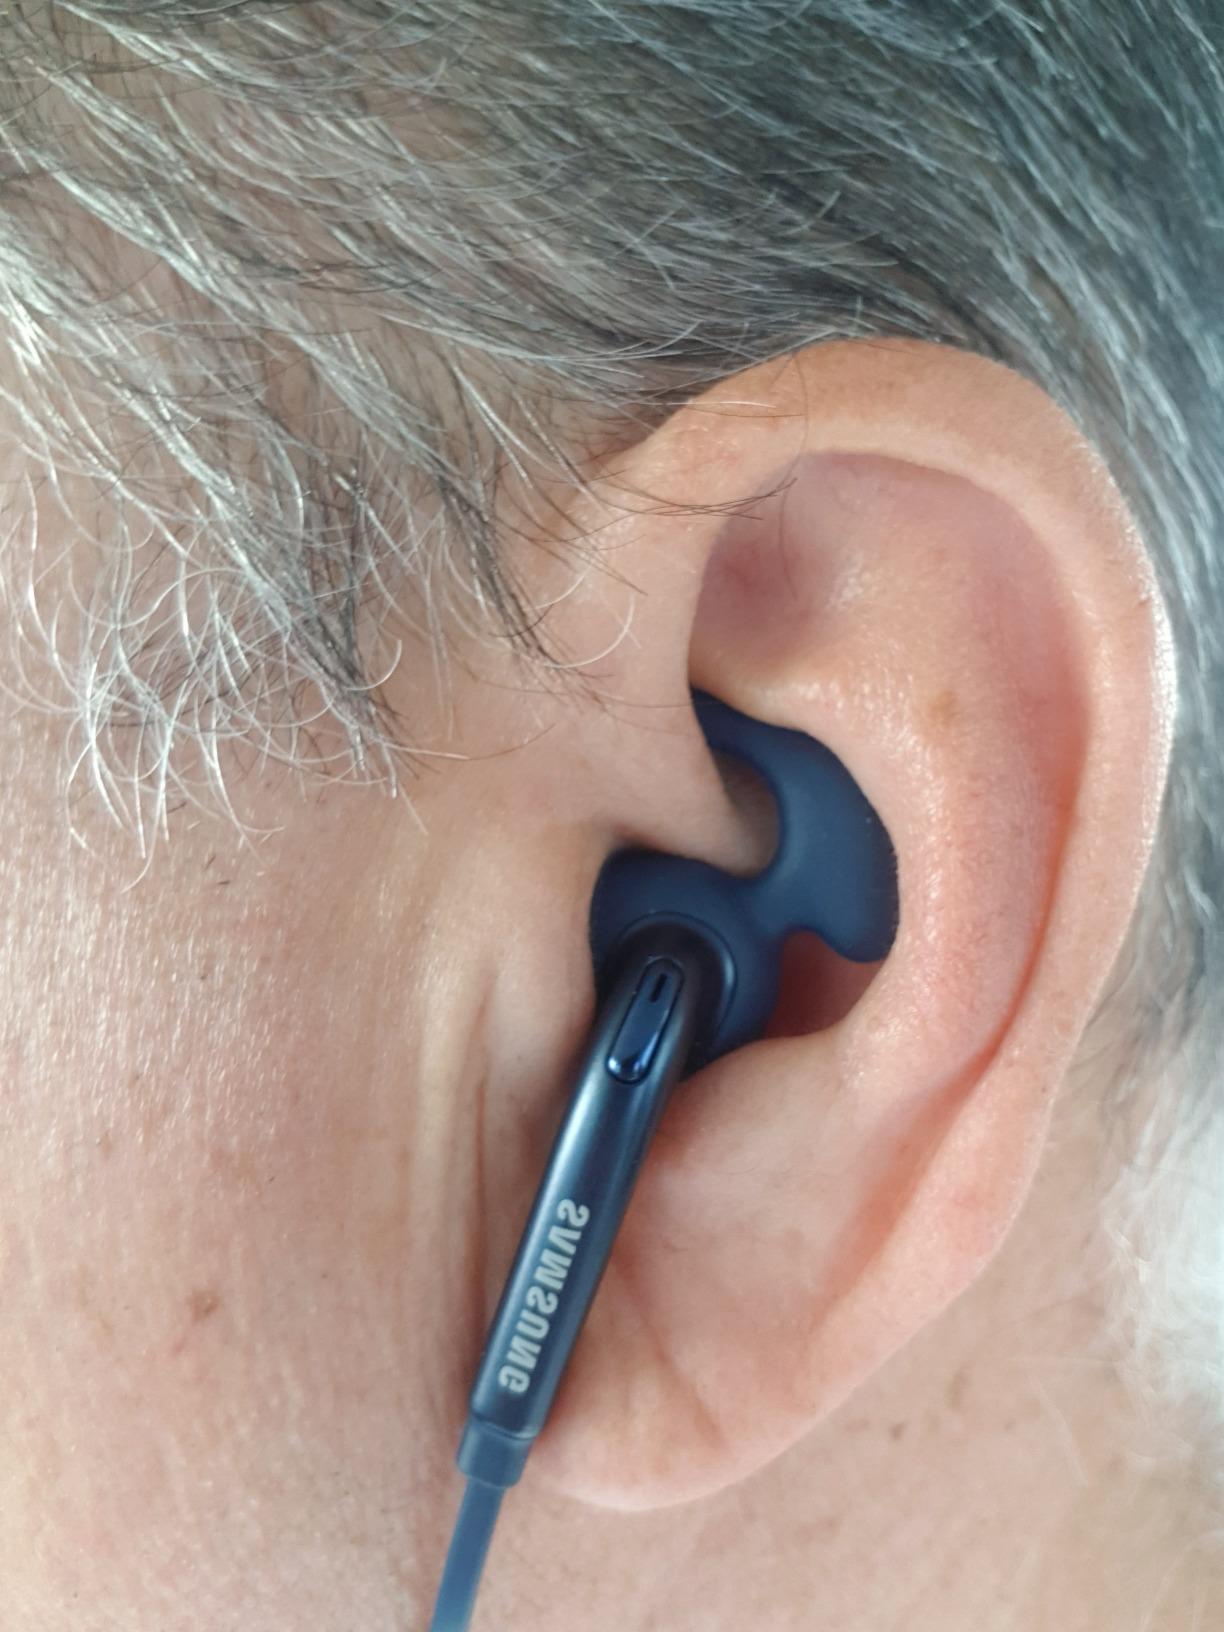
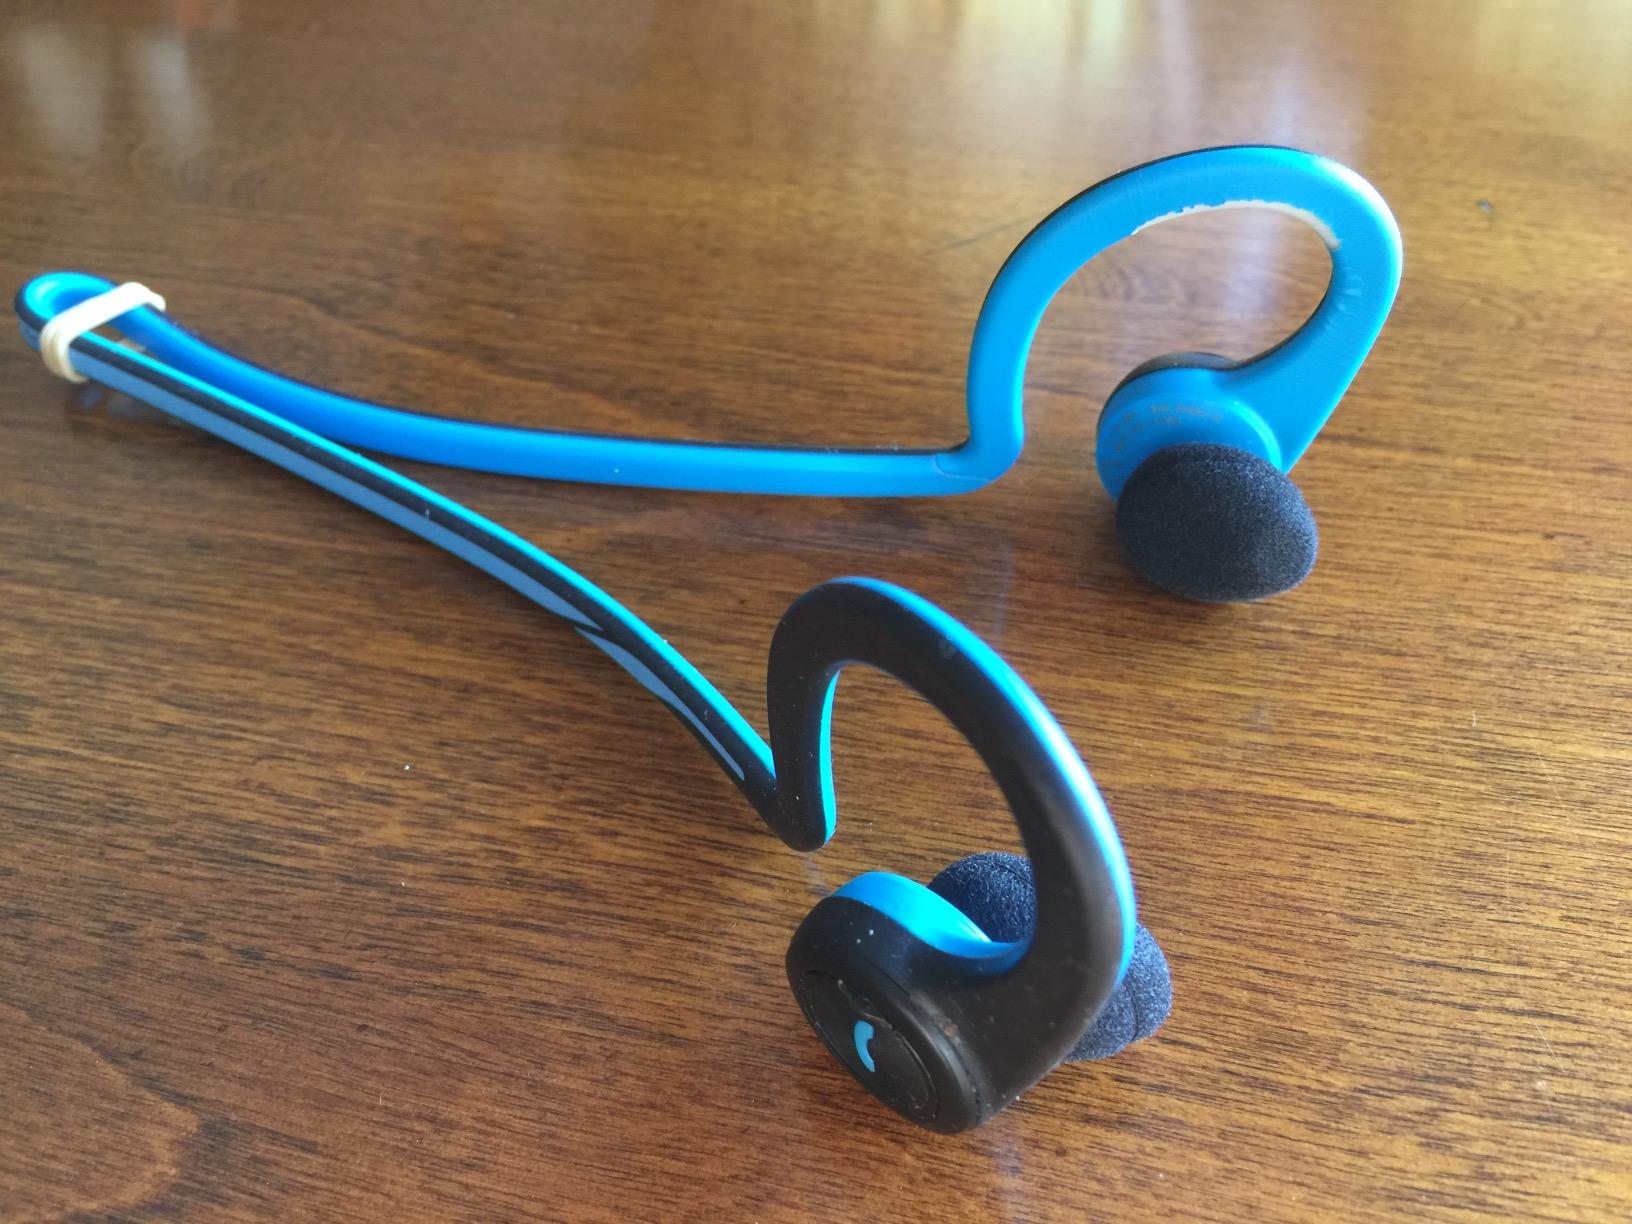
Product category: headphones
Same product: no